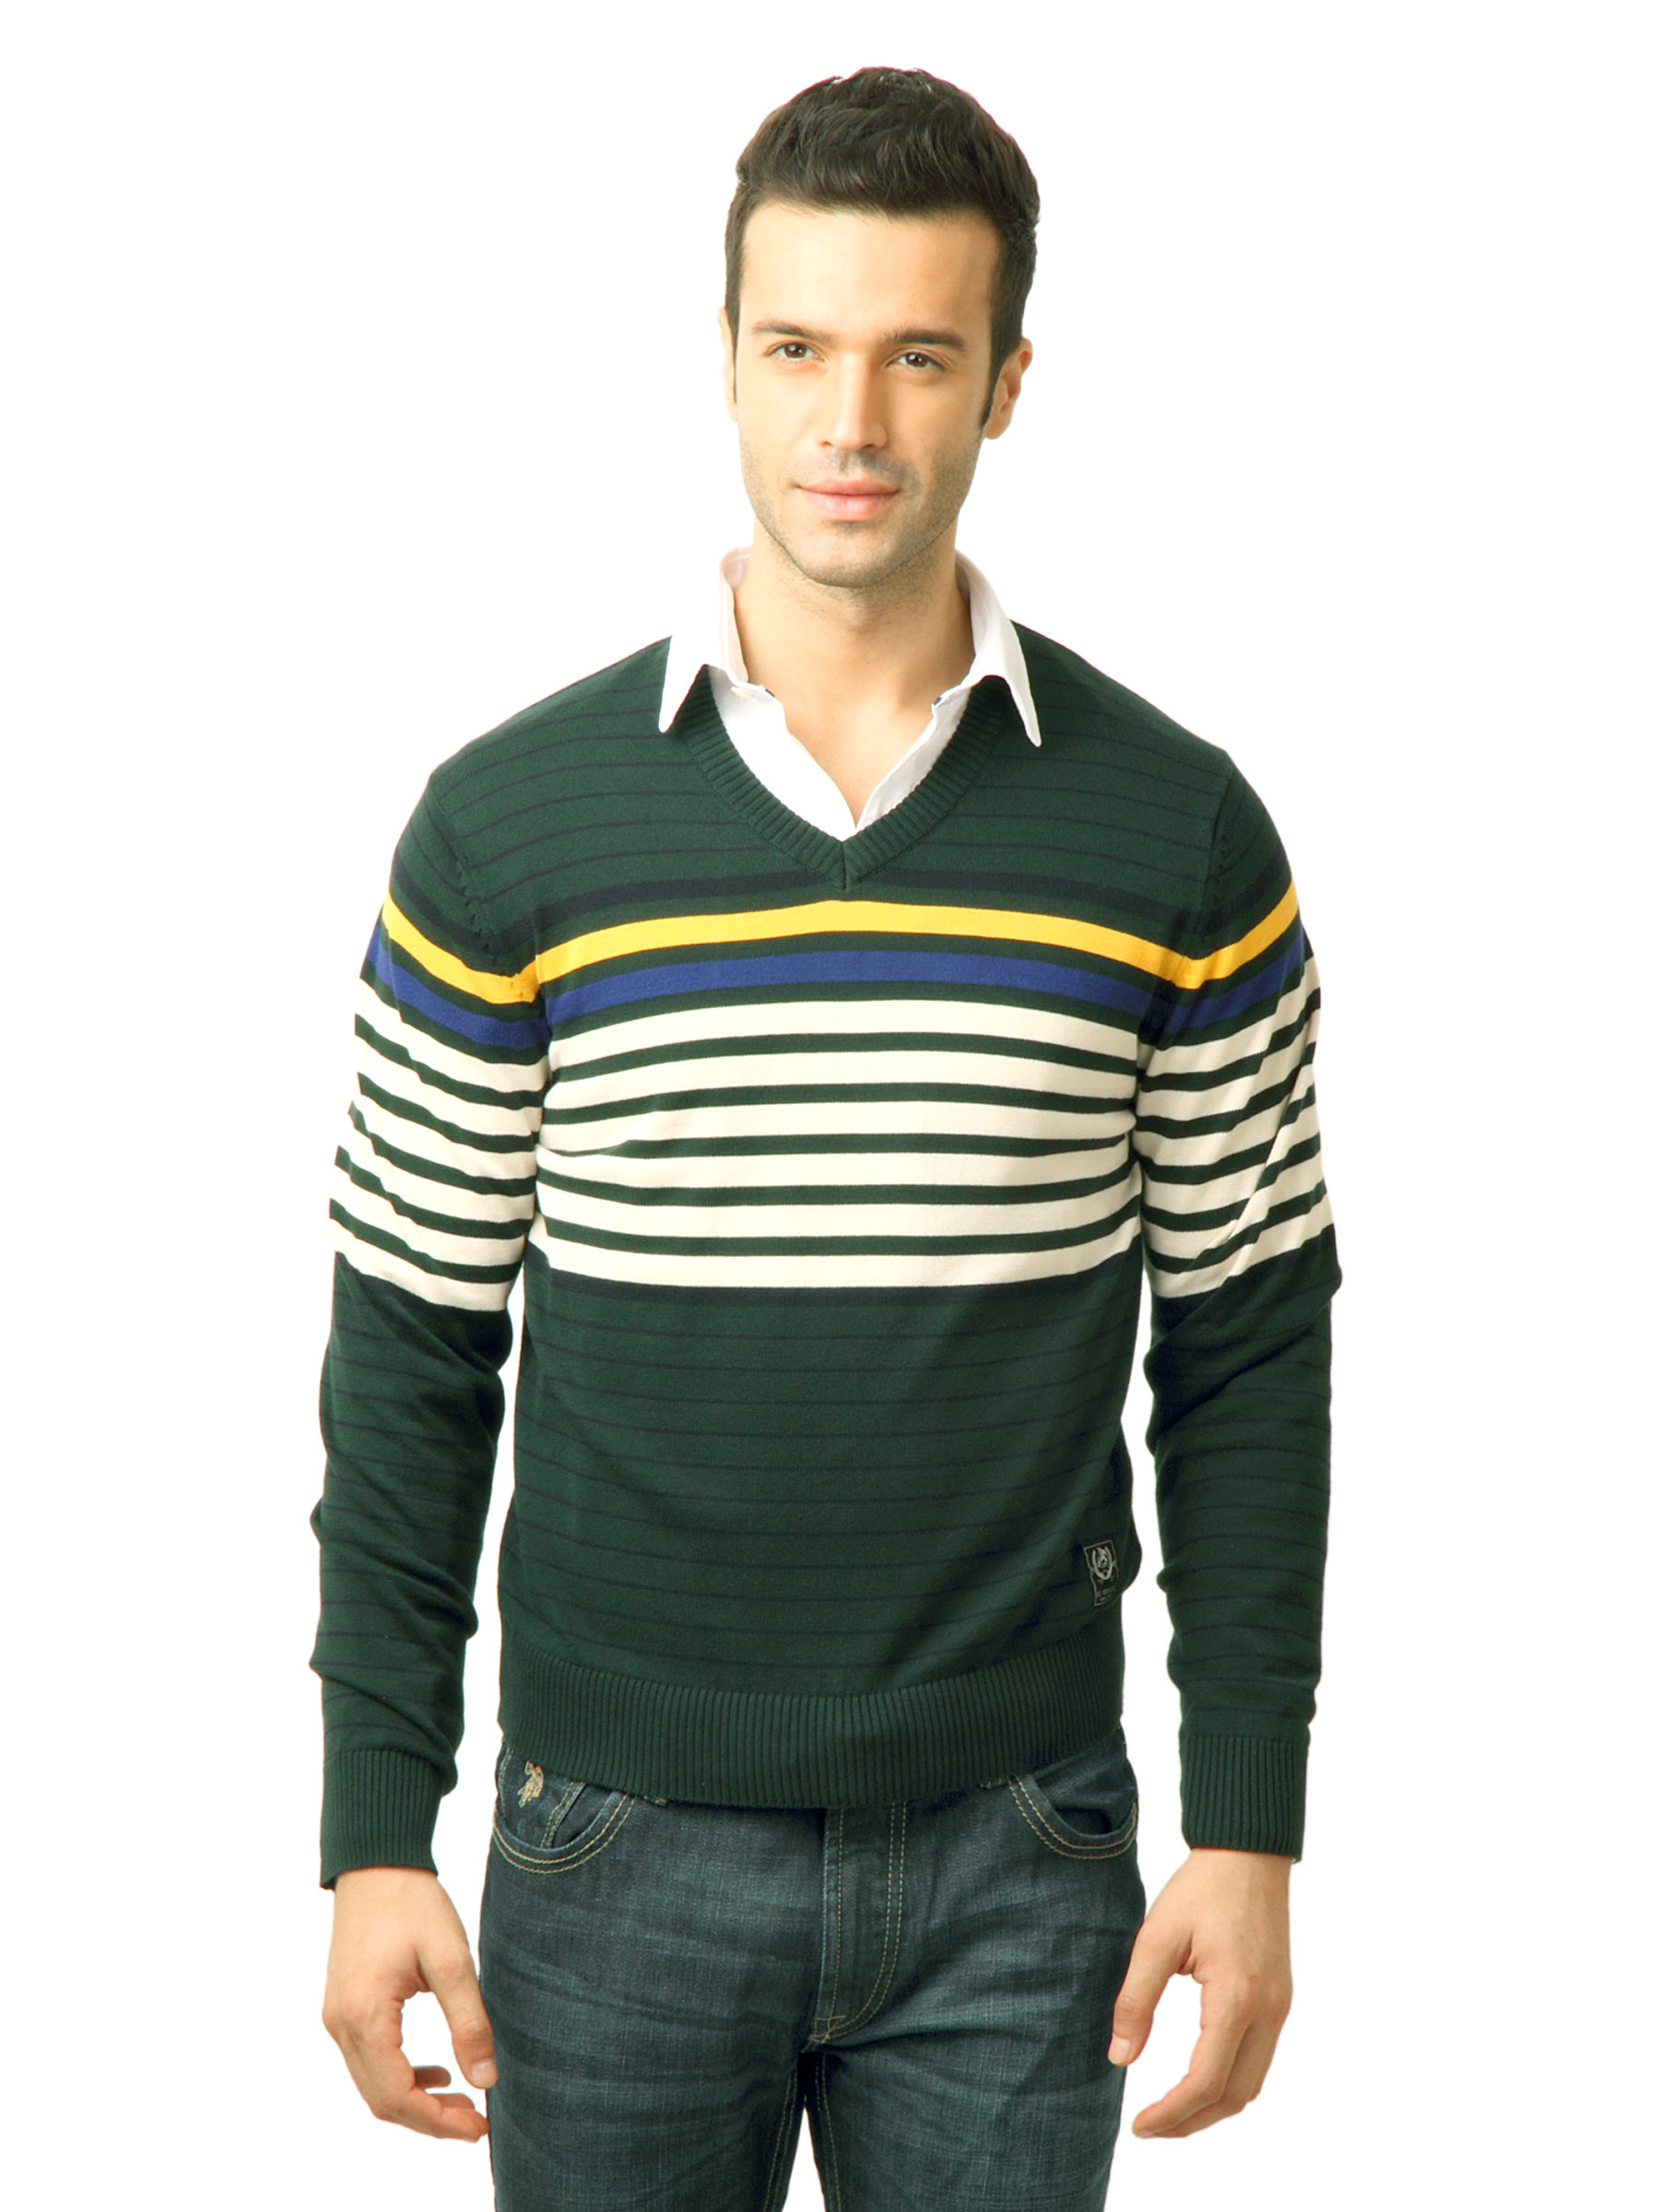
U.S. Polo Assn. Men Stripes Green Sweater
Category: Apparel / Topwear / Sweaters
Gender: Men
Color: Green
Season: Winter 2016
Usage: Casual